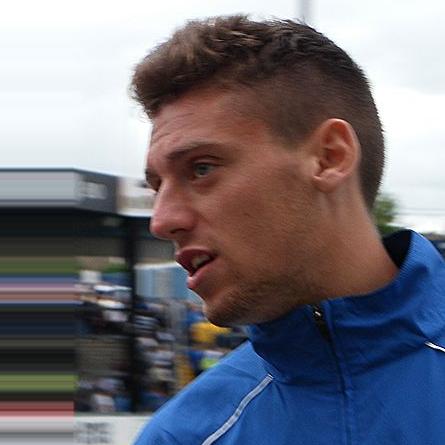
Age: 18